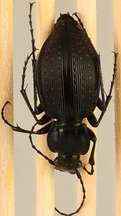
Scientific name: Carabus goryi
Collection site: Great Smoky Mountains National Park NEON (GRSM), plot GRSM_022